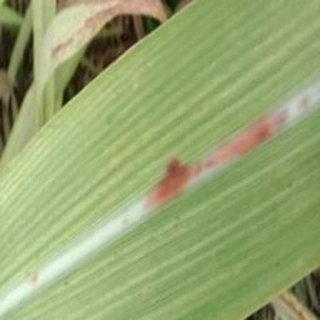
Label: sugarcane_red_rot